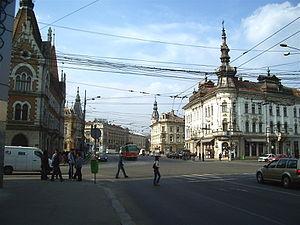
Palatul Elian fait partie d'un complexe architectural finalisé à Cluj-Napoca, en Roumanie, au tournant du siècle. Ce complexe s'étend sur les deux rives de Someșul Mic autour du pont qui marque la fin du Bulevardul Regele Ferdinand et le début du Bulevardul Horea. Les édifices qu'on y trouve ont été construits en plusieurs styles tels que le néogothique, l'éclectique et le sécession. Ils se font remarquer par leurs tailles imposantes ainsi que par leur richesse décorative.
Palatul Babos ou Palais Babos en français fait partie d'un complexe architectural finalisé à Cluj-Napoca au début du XXᵉ siècle. Ce complexe s'étend sur les deux rives de Someșul Mic autour du pont qui marque la fin du Bulevardul Regele Ferdinand et le début du Bulevardul Horea. Les édifices qu'on y trouvent ont été construits en plusieurs styles tels que le néogothique, l'éclectique et le sécession. Ils se font remarquer par leurs tailles imposantes ainsi que par leur richesse décorative.
Le Palais Széki, fait partie d'un ensemble architectural construit en 1893 à Cluj, en Roumanie : la ville se trouvait alors en Autriche-Hongrie. Cet ensemble s'étend sur les deux rives de Someșul Mic autour du pont qui marque la fin du boulevard du roi Ferdinand et le début du boulevard Horea. Les édifices qu'on y trouve sont de styles néogothique, éclectique et sécession. Ils sont remarquables par leurs tailles imposantes ainsi que par la richesse de leur décoration : c'étaient des résidences d'un riche propriétaire, le pharmacien et professeur universitaire Tibor Széki.